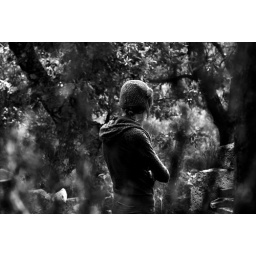
girl in the forest